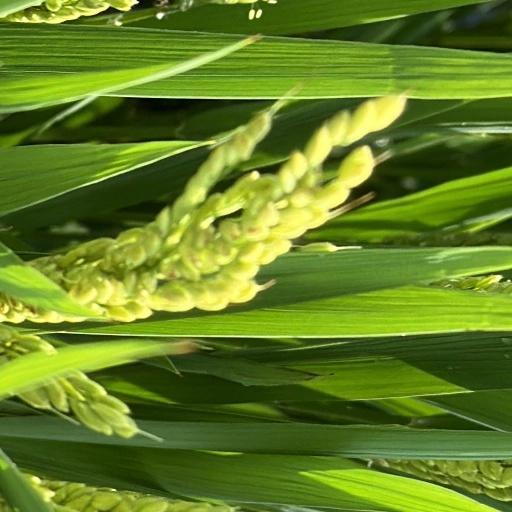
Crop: rice